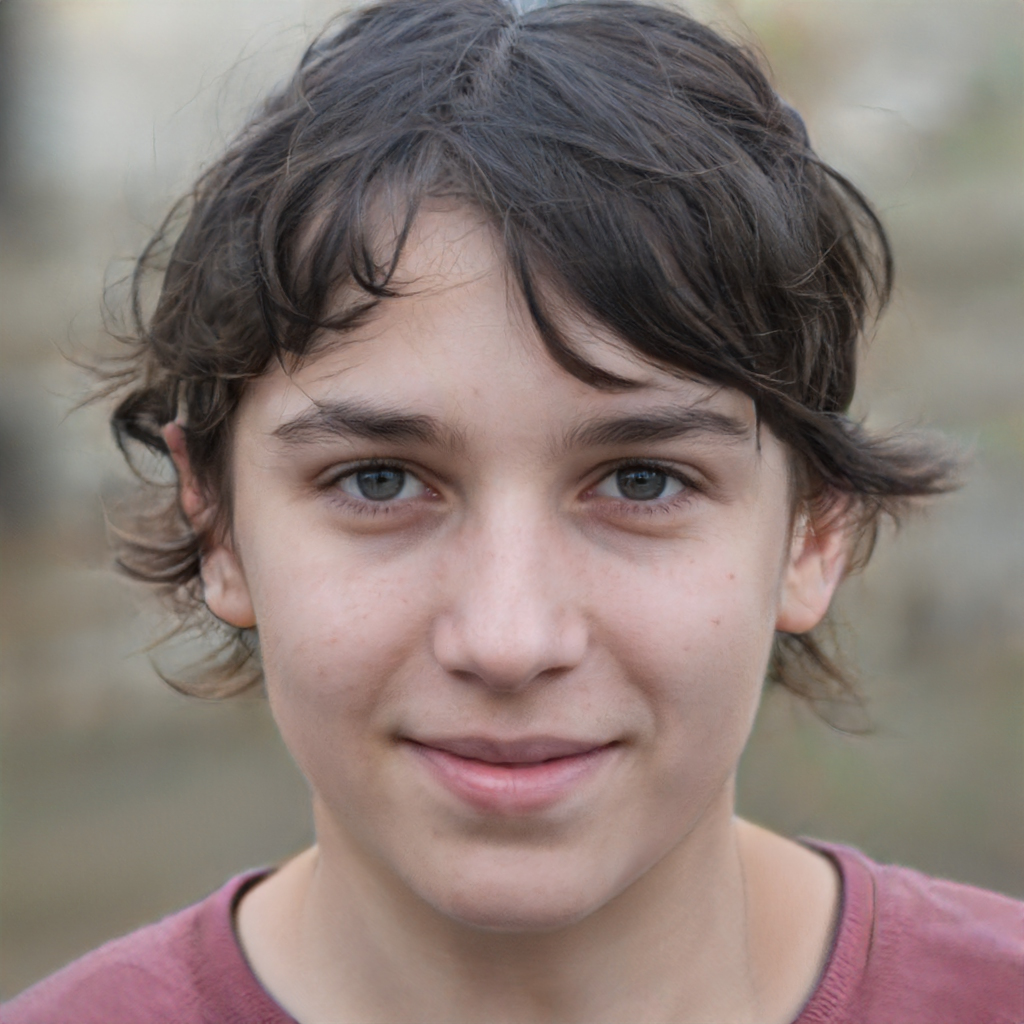
Portrait style: Real Portrait